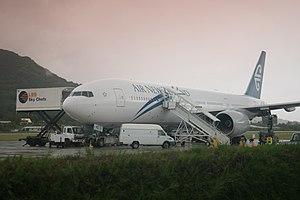
L'aéroport international de Rarotonga est l'unique accès aérien international des Îles Cook, localisé près d'Avarua sur Rarotonga.
Air New Zealand Limited ou Air New Zealand est la principale compagnie aérienne de Nouvelle-Zélande. Elle a comme plateforme de correspondance l'aéroport international d'Auckland.